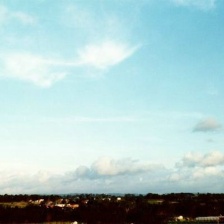
Cloud type: Stratocumulus